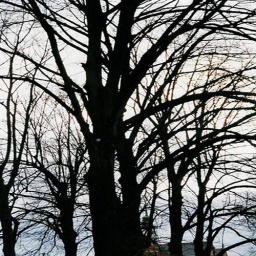
trees in sky